Phoebe Killdeer

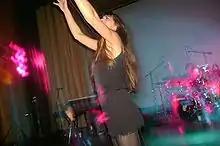
Killdeer performing with Nouvelle Vague, 2007

Phoebe Killdeer (born 1977) is an Australian producer, songwriter and the lead singer of the groups Phoebe Killdeer & the Short Straws and Phoebe Killdeer & the Shift. She is best known for her song "The Fade Out Line", which became a major international hit in 2014 when a reworked version of it was released by the deep house producer The Avener retitled as "Fade Out Lines".